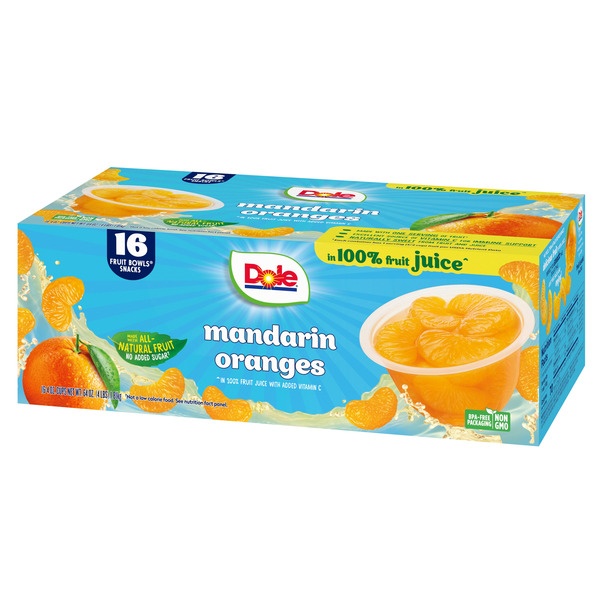
Dole Mandarin Oranges Fruit Cups, 4 oz, 16 ct
Dole Mandarin Oranges Fruit Cups offer a sweet and refreshing snack in convenient 4-ounce servings. Packed in 100% fruit juice and made with all-natural ingredients, each cup contains juicy mandarin orange segments that are Non-GMO and an excellent source of vitamin C. This 16-count pack is perfect for lunches, picnics, or quick snacks at home or on the go. With no added sugar and a bright citrus flavor, these fruit cups deliver a wholesome and delicious way to enjoy sunshine in every bite.
Brand: Costco
Category: Food, Beverages & Tobacco > Food Items > Fruits & Vegetables > Fresh & Frozen Fruits > Citrus Fruits